Jallianwala Bagh massacre

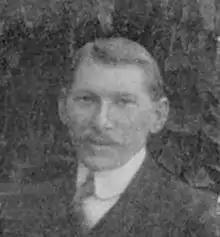
Michael O'Dwyer c. 1912

Dyer wrote an article in the "Globe" of 21 January 1921, entitled, "The Peril to the Empire". It commenced with "India does not want self-government. She does not understand it." Dyer wrote later that: